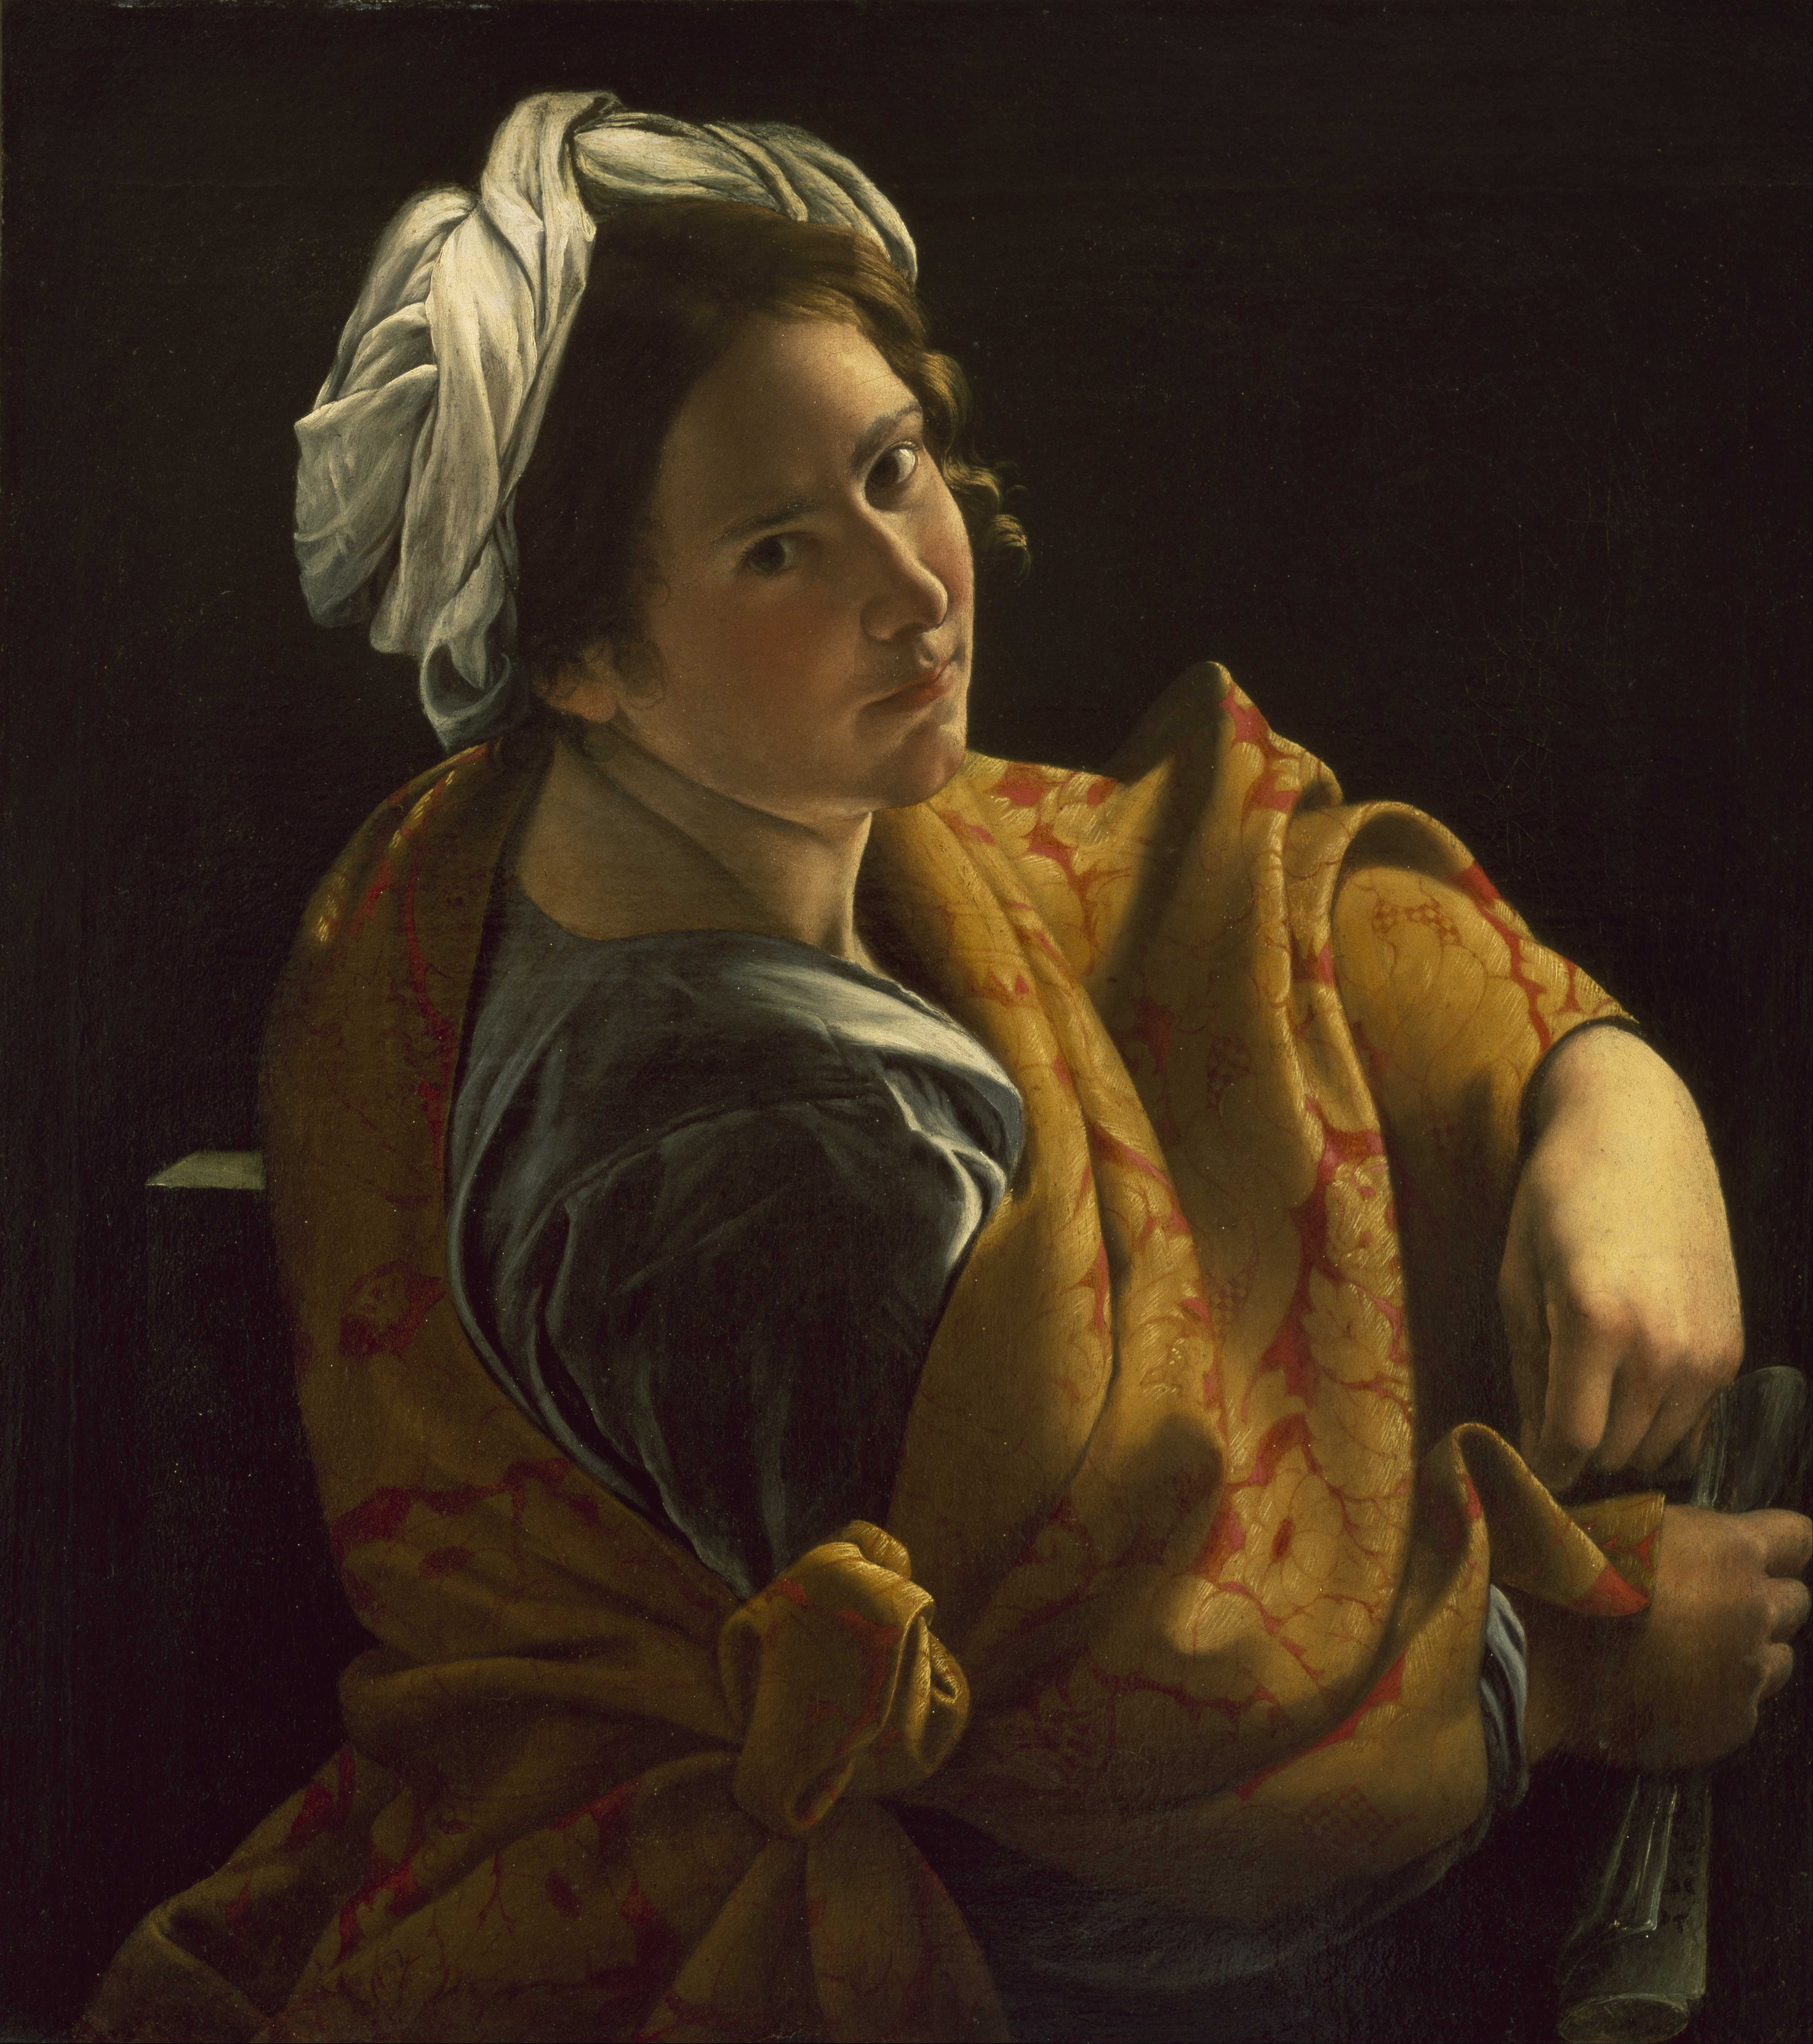
woman, female, portrait, artistic, painting, sculpture, art, mythology, artistry, oil on canvas, human positions, art model, orazio gentileschi